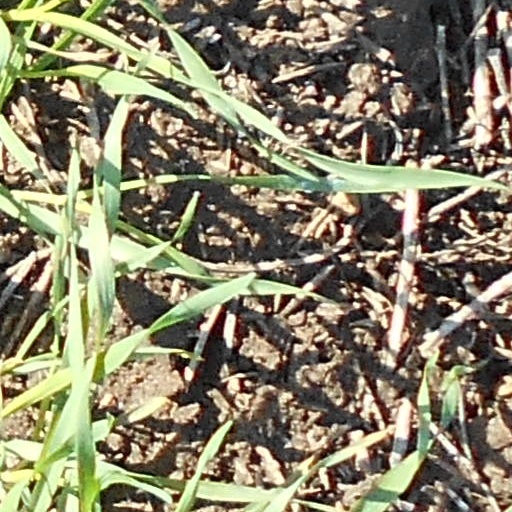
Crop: wheat